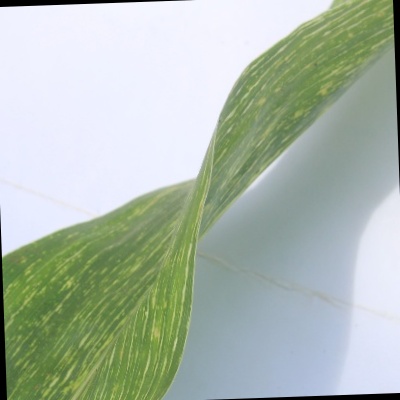
Label: Corn_(Maize)___Maize_Streak_Virus